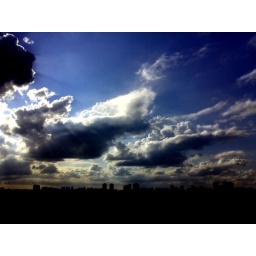
view from my kitchen window in the late afternoon